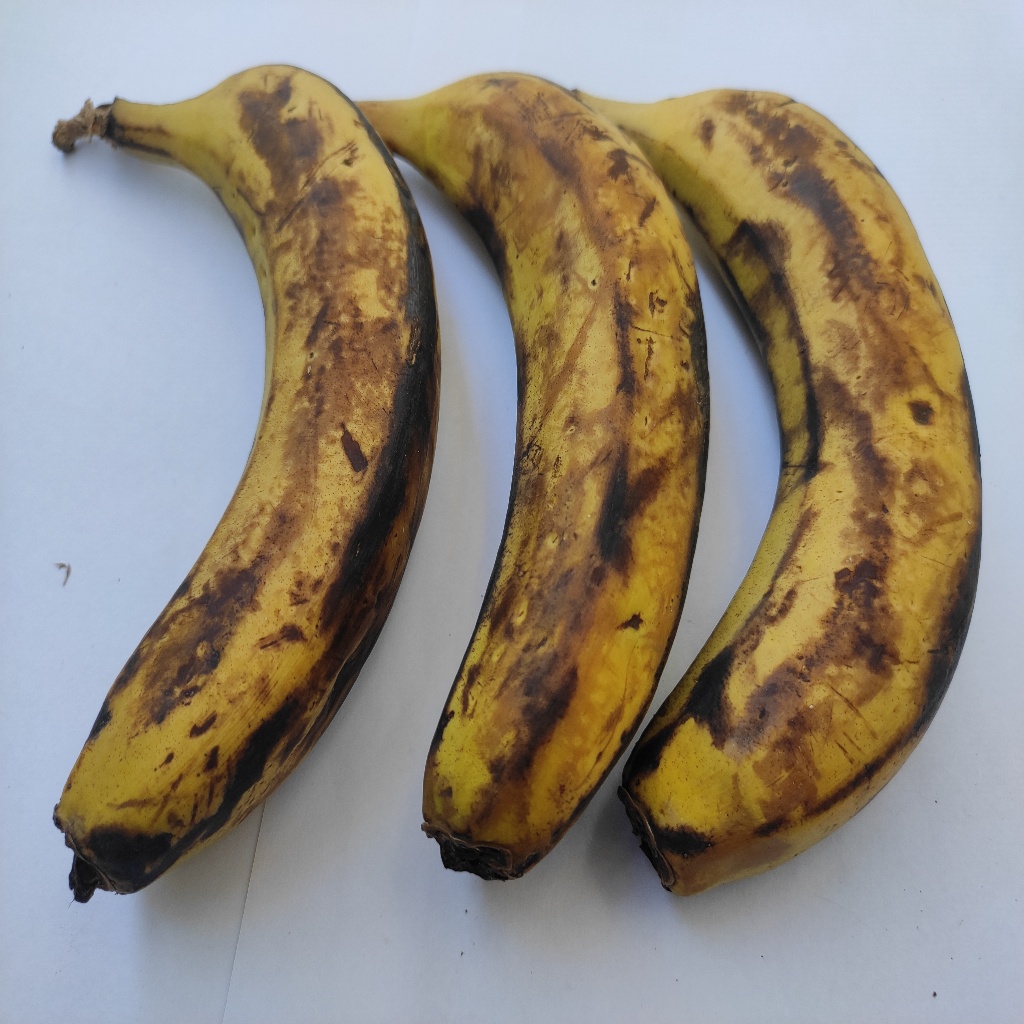
Crop: banana
Quality class: Defect